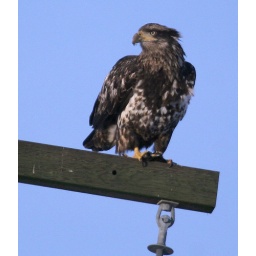
This immature Eagle stole a harrier's lunch. the prey was a black bird near a farm.